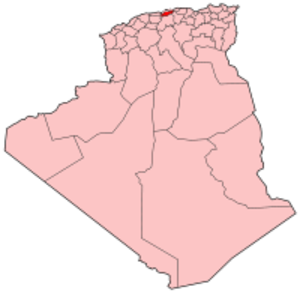
Carte d'Algérie (Wilaya d'Blida)